Richard Moryson

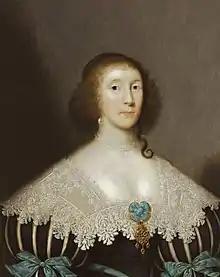
Richard Moryson married Elizabeth Harrington, with whom he had several children including Lettice (pictured).

Sir Richard Moryson (died 1625) was an English soldier and politician who sat in the House of Commons from 1621 to 1622.